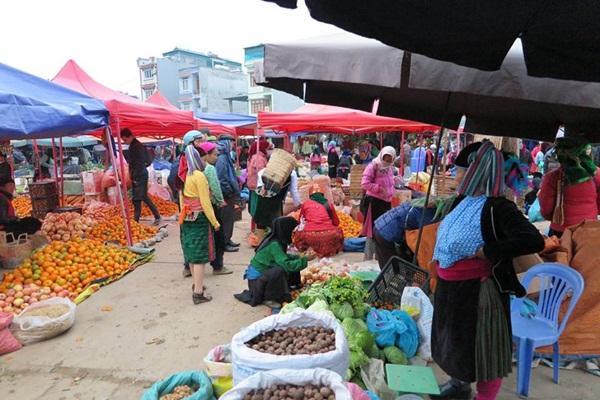
đây là hình ảnh chụp ở bên trong một khu chợ